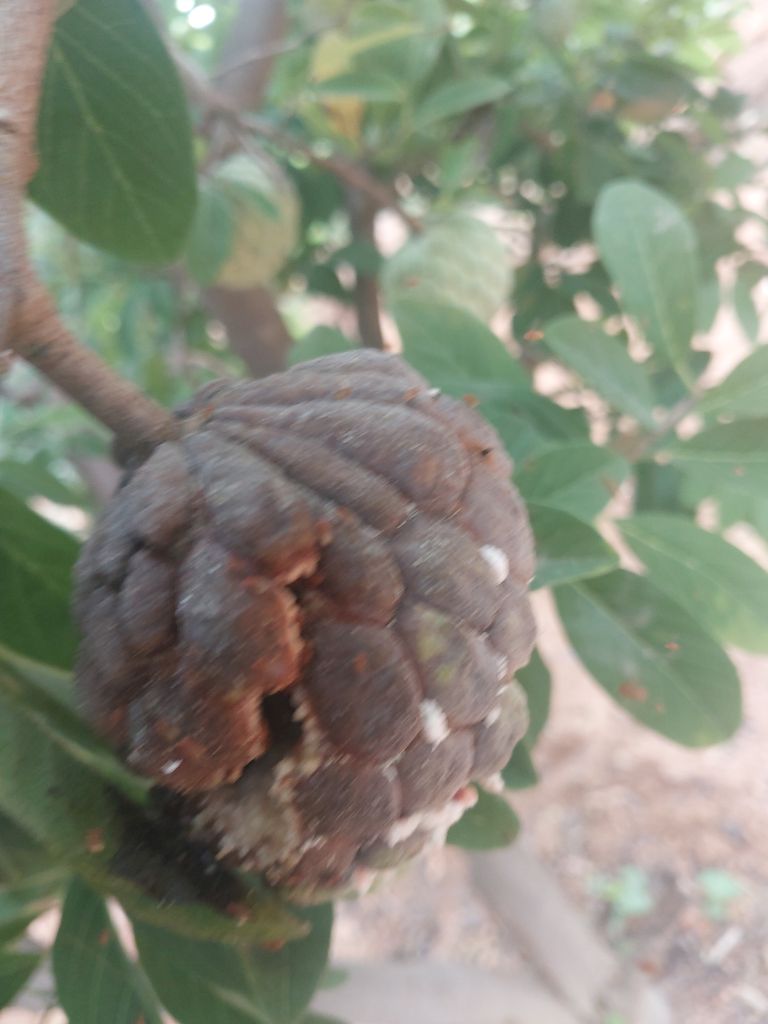
Disease label: Blank Canker